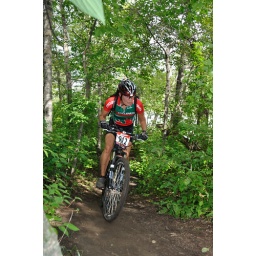
From the Edmonton Canada Cup mountain bike race, July 11th, 2010 in Edmonton, Alberta, Canada.